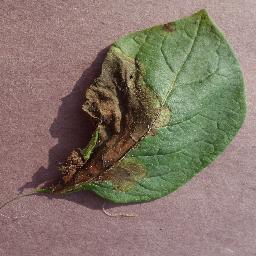
Label: Potato___Late_blight